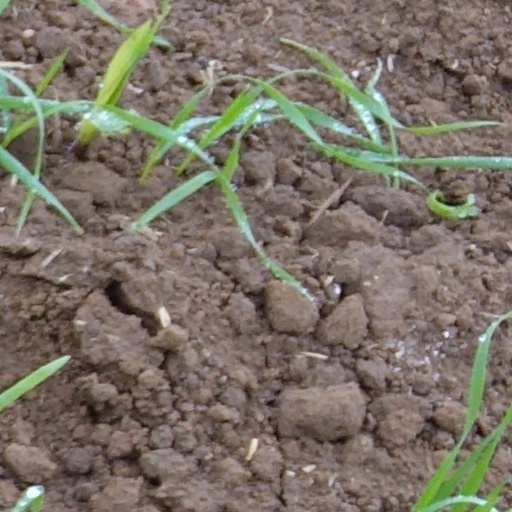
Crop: wheat